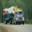
Label: truck